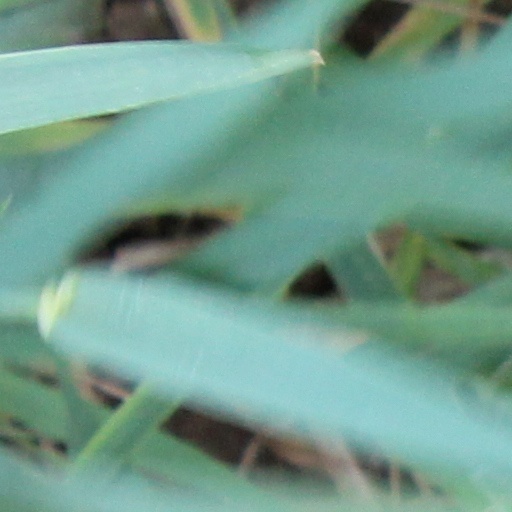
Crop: wheat